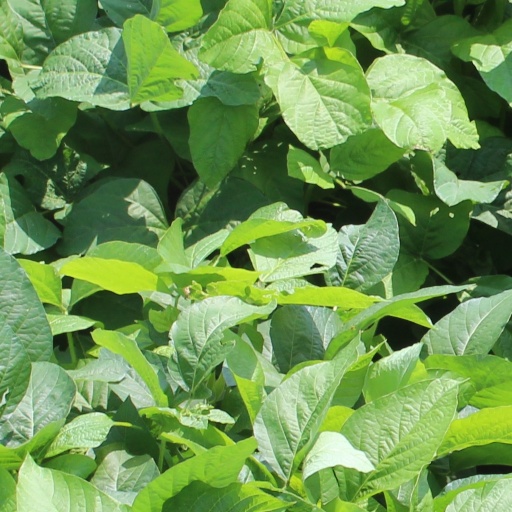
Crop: soybean